Ilyushin Il-20M

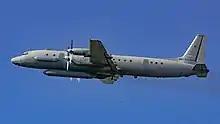
The Il-20M RF-93610 was shot down by a Syrian S-200 system on September 17, 2018

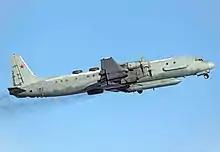
Il-20M

On September 17, 2018, at around 11 p.m. local time, the command of Russian forces in Syria lost contact with an Il-20M over the eastern Mediterranean Sea. The machine was accidentally shot down by Syrian air defenses while Israeli F-16s were operating over Syria and attacking ground targets. At the time of the shooting down there were 15 people on board, none of whom survived. Russia initially accused Israel of using the Il-20M as cover for their F-16s. According to Israeli statements, the Israeli planes had already returned to Israeli airspace at the time of the shooting down. The Russian President Vladimir Putin defused the allegations against the Israeli Air Force and spoke of a chain of unfortunate circumstances.